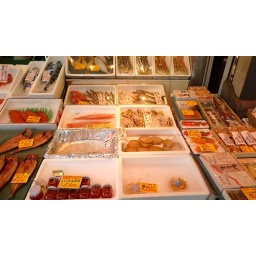
Small fish market in Sapporo